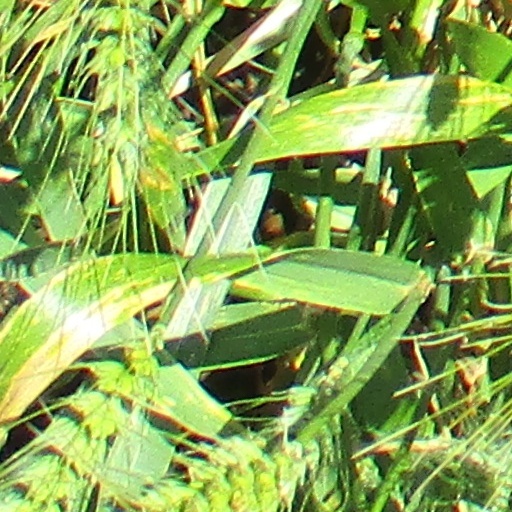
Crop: wheat